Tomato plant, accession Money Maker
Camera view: vertical (180 deg); turntable rotation: 180 degrees
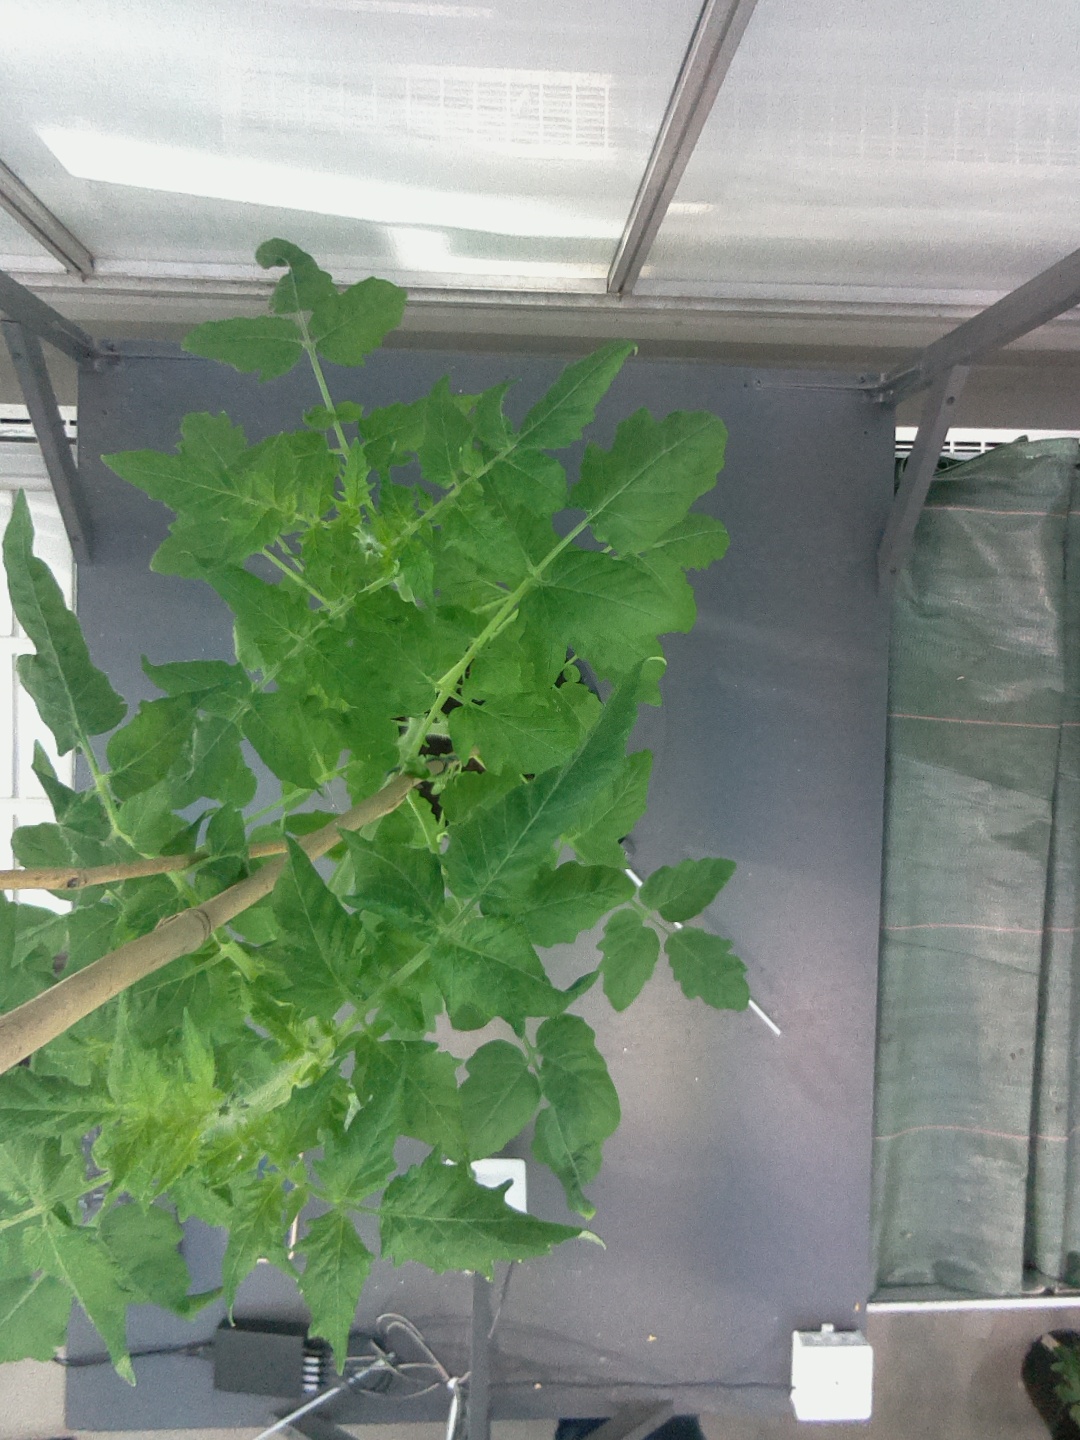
BBCH growth stage 52: 2 inflorescences visible